54th Ohio Infantry Regiment

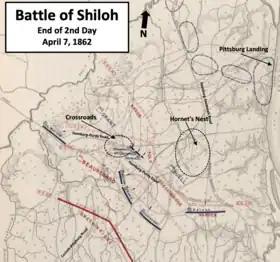
map showing Union armies driving Confederate army south and off the battlefield

Momentum had shifted to U.S. forces, and Buell attacked again shortly after noon, and within about two hours, Nelson and Crittenden reached the Hamburg-Purdy Road. Further west, McCook's advance westward on the Corinth-Pittsburg Landing Road opened a gap with Crittenden that Grant filled with AoT brigades from his reserve. After six hours against Buell's fresh troops, the Confederate's resistance was close to ending.